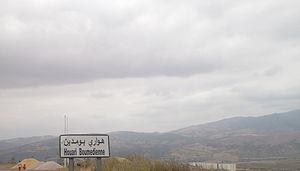
Houari Boumediene est une commune de la wilaya de Guelma en Algérie, située à environ 15 km à l'ouest de Guelma.
Mohamed Boukharouba, dit Houari Boumédiène, né officiellement le 23 août 1932 à Aïn Hassainia située près de Guelma et mort le 27 décembre 1978 à Alger, est un colonel et un homme d'État algérien. Il est le 2ᵉ chef de l'État de 1965 à 1976 puis président de la République de 1976 à 1978.